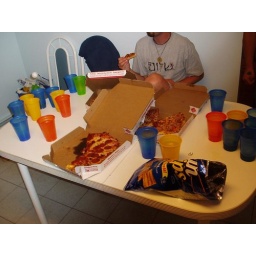
they actually played w/the pizza boxes in the middle....you can even see the ping pong ball almost hitting the cup